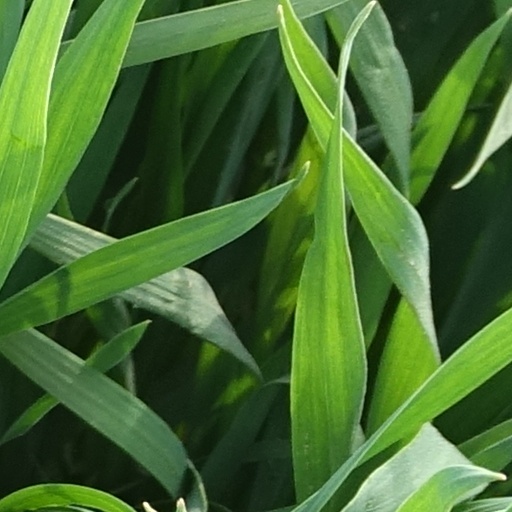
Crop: wheat